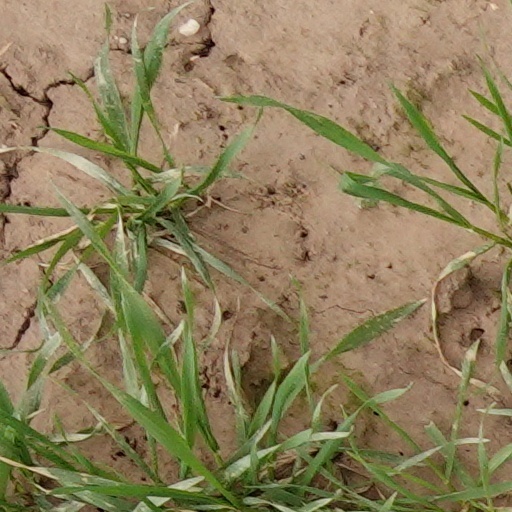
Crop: wheat